Roman Catholic Archdiocese of Baltimore

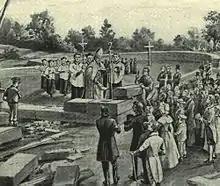
Bishop Carroll laying cornerstone for Cathedral of the Assumption in Baltimore (1806).

The Plenary Councils of Baltimore were three national meetings of American Catholic bishops in the 19th century.